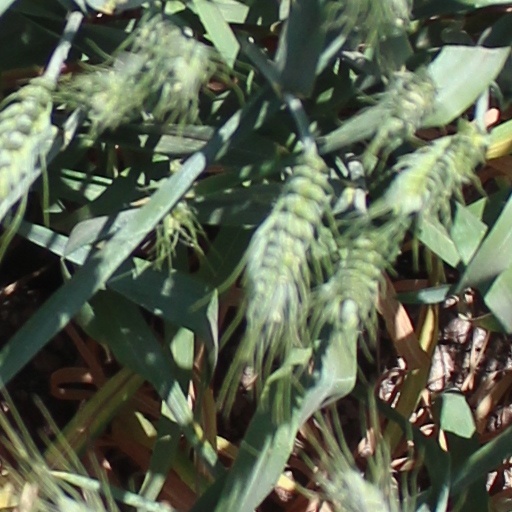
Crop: wheat